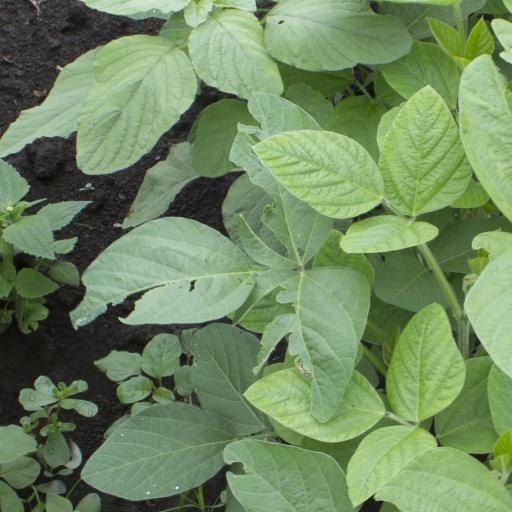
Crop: soybean